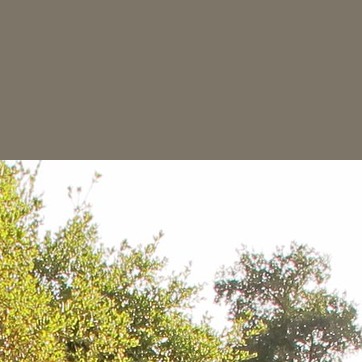
Material: sky